Sven Ulreich

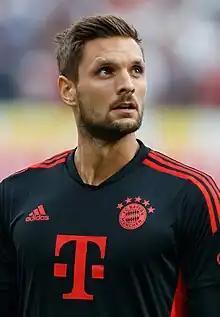
Ulreich with Bayern Munich in 2022

Sven Ulreich (born 3 August 1988) is a German professional footballer who plays as a goalkeeper for Bundesliga club Bayern Munich.